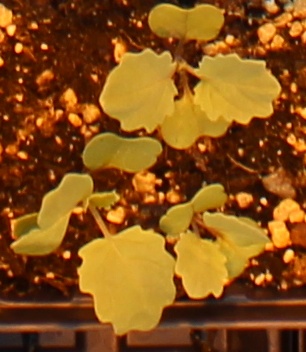
Label: Canola